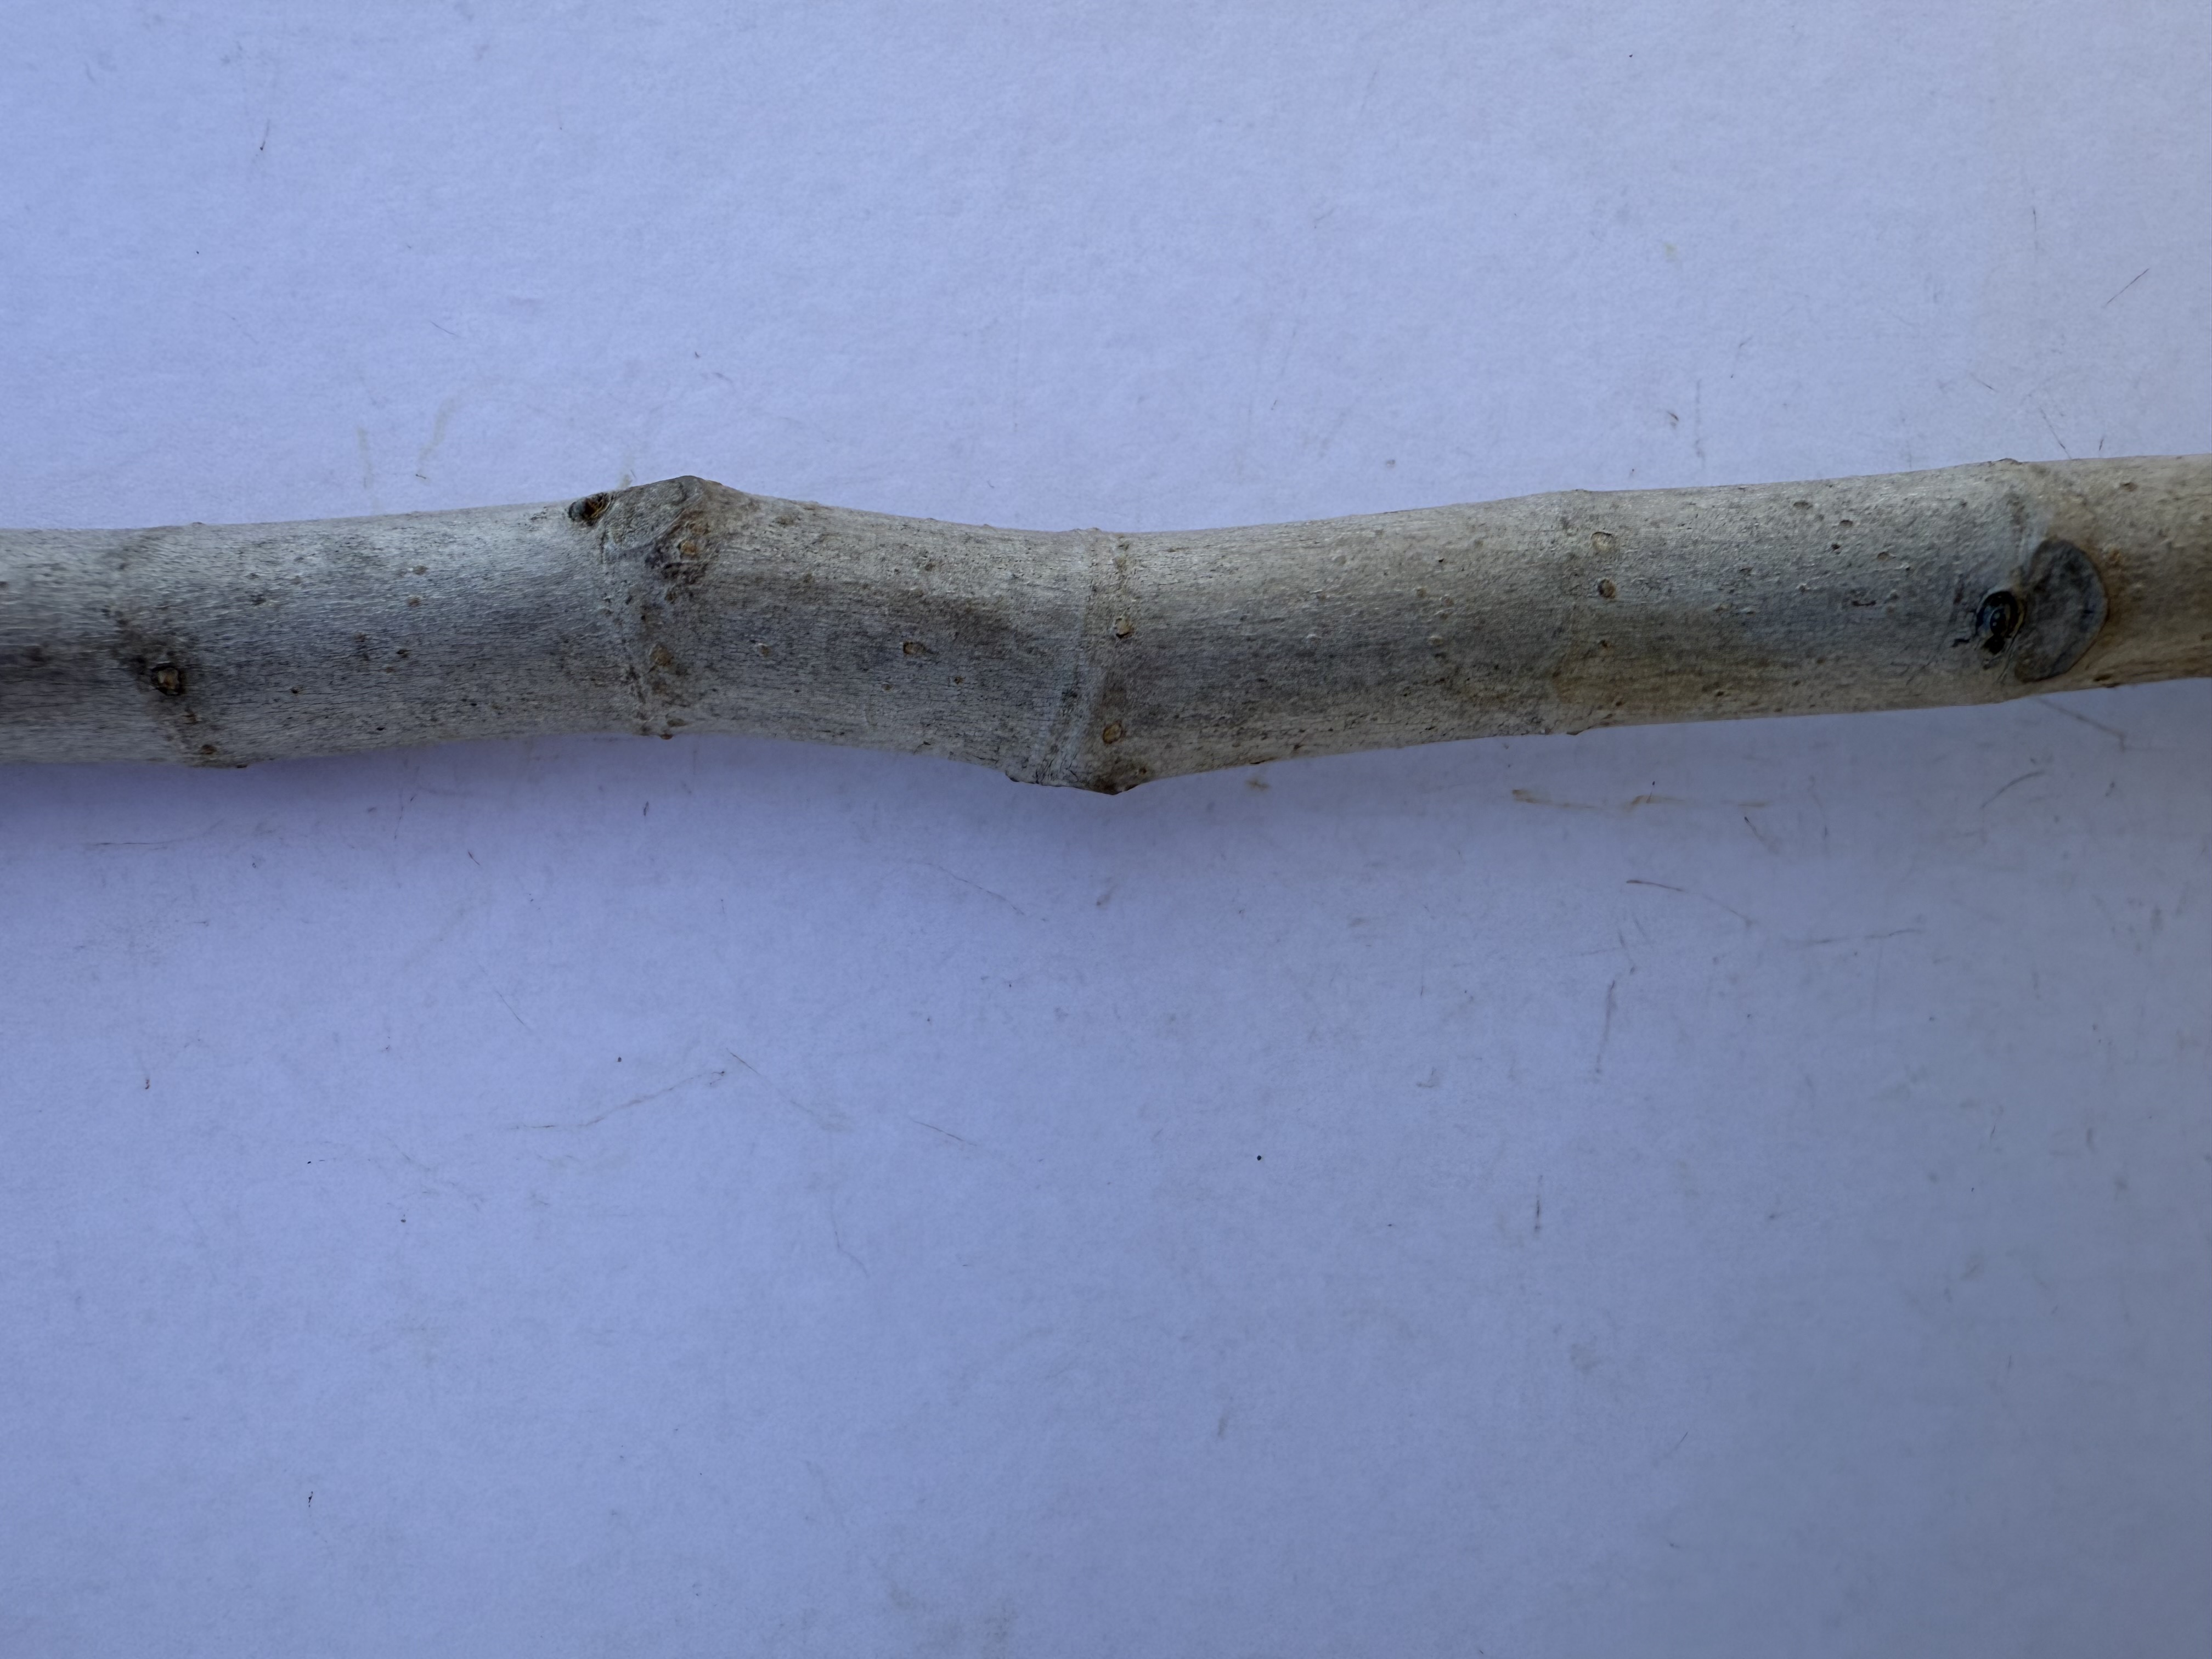
Variety: Bardacik Fig